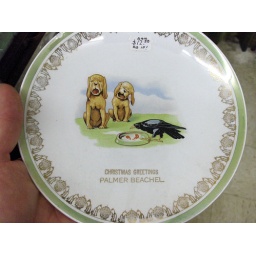
Dogs cry because a bird is eating their food above a misspelling